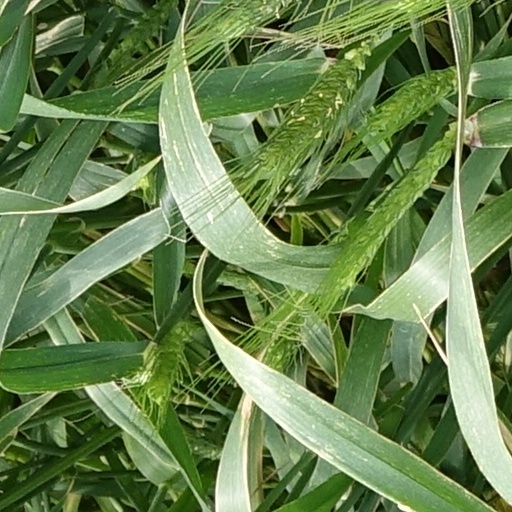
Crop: wheat